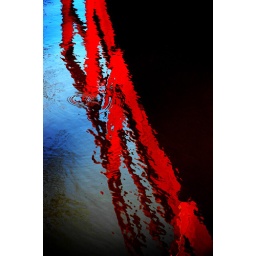
There's a red bridge in the garden